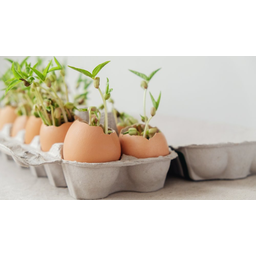
Label: trash